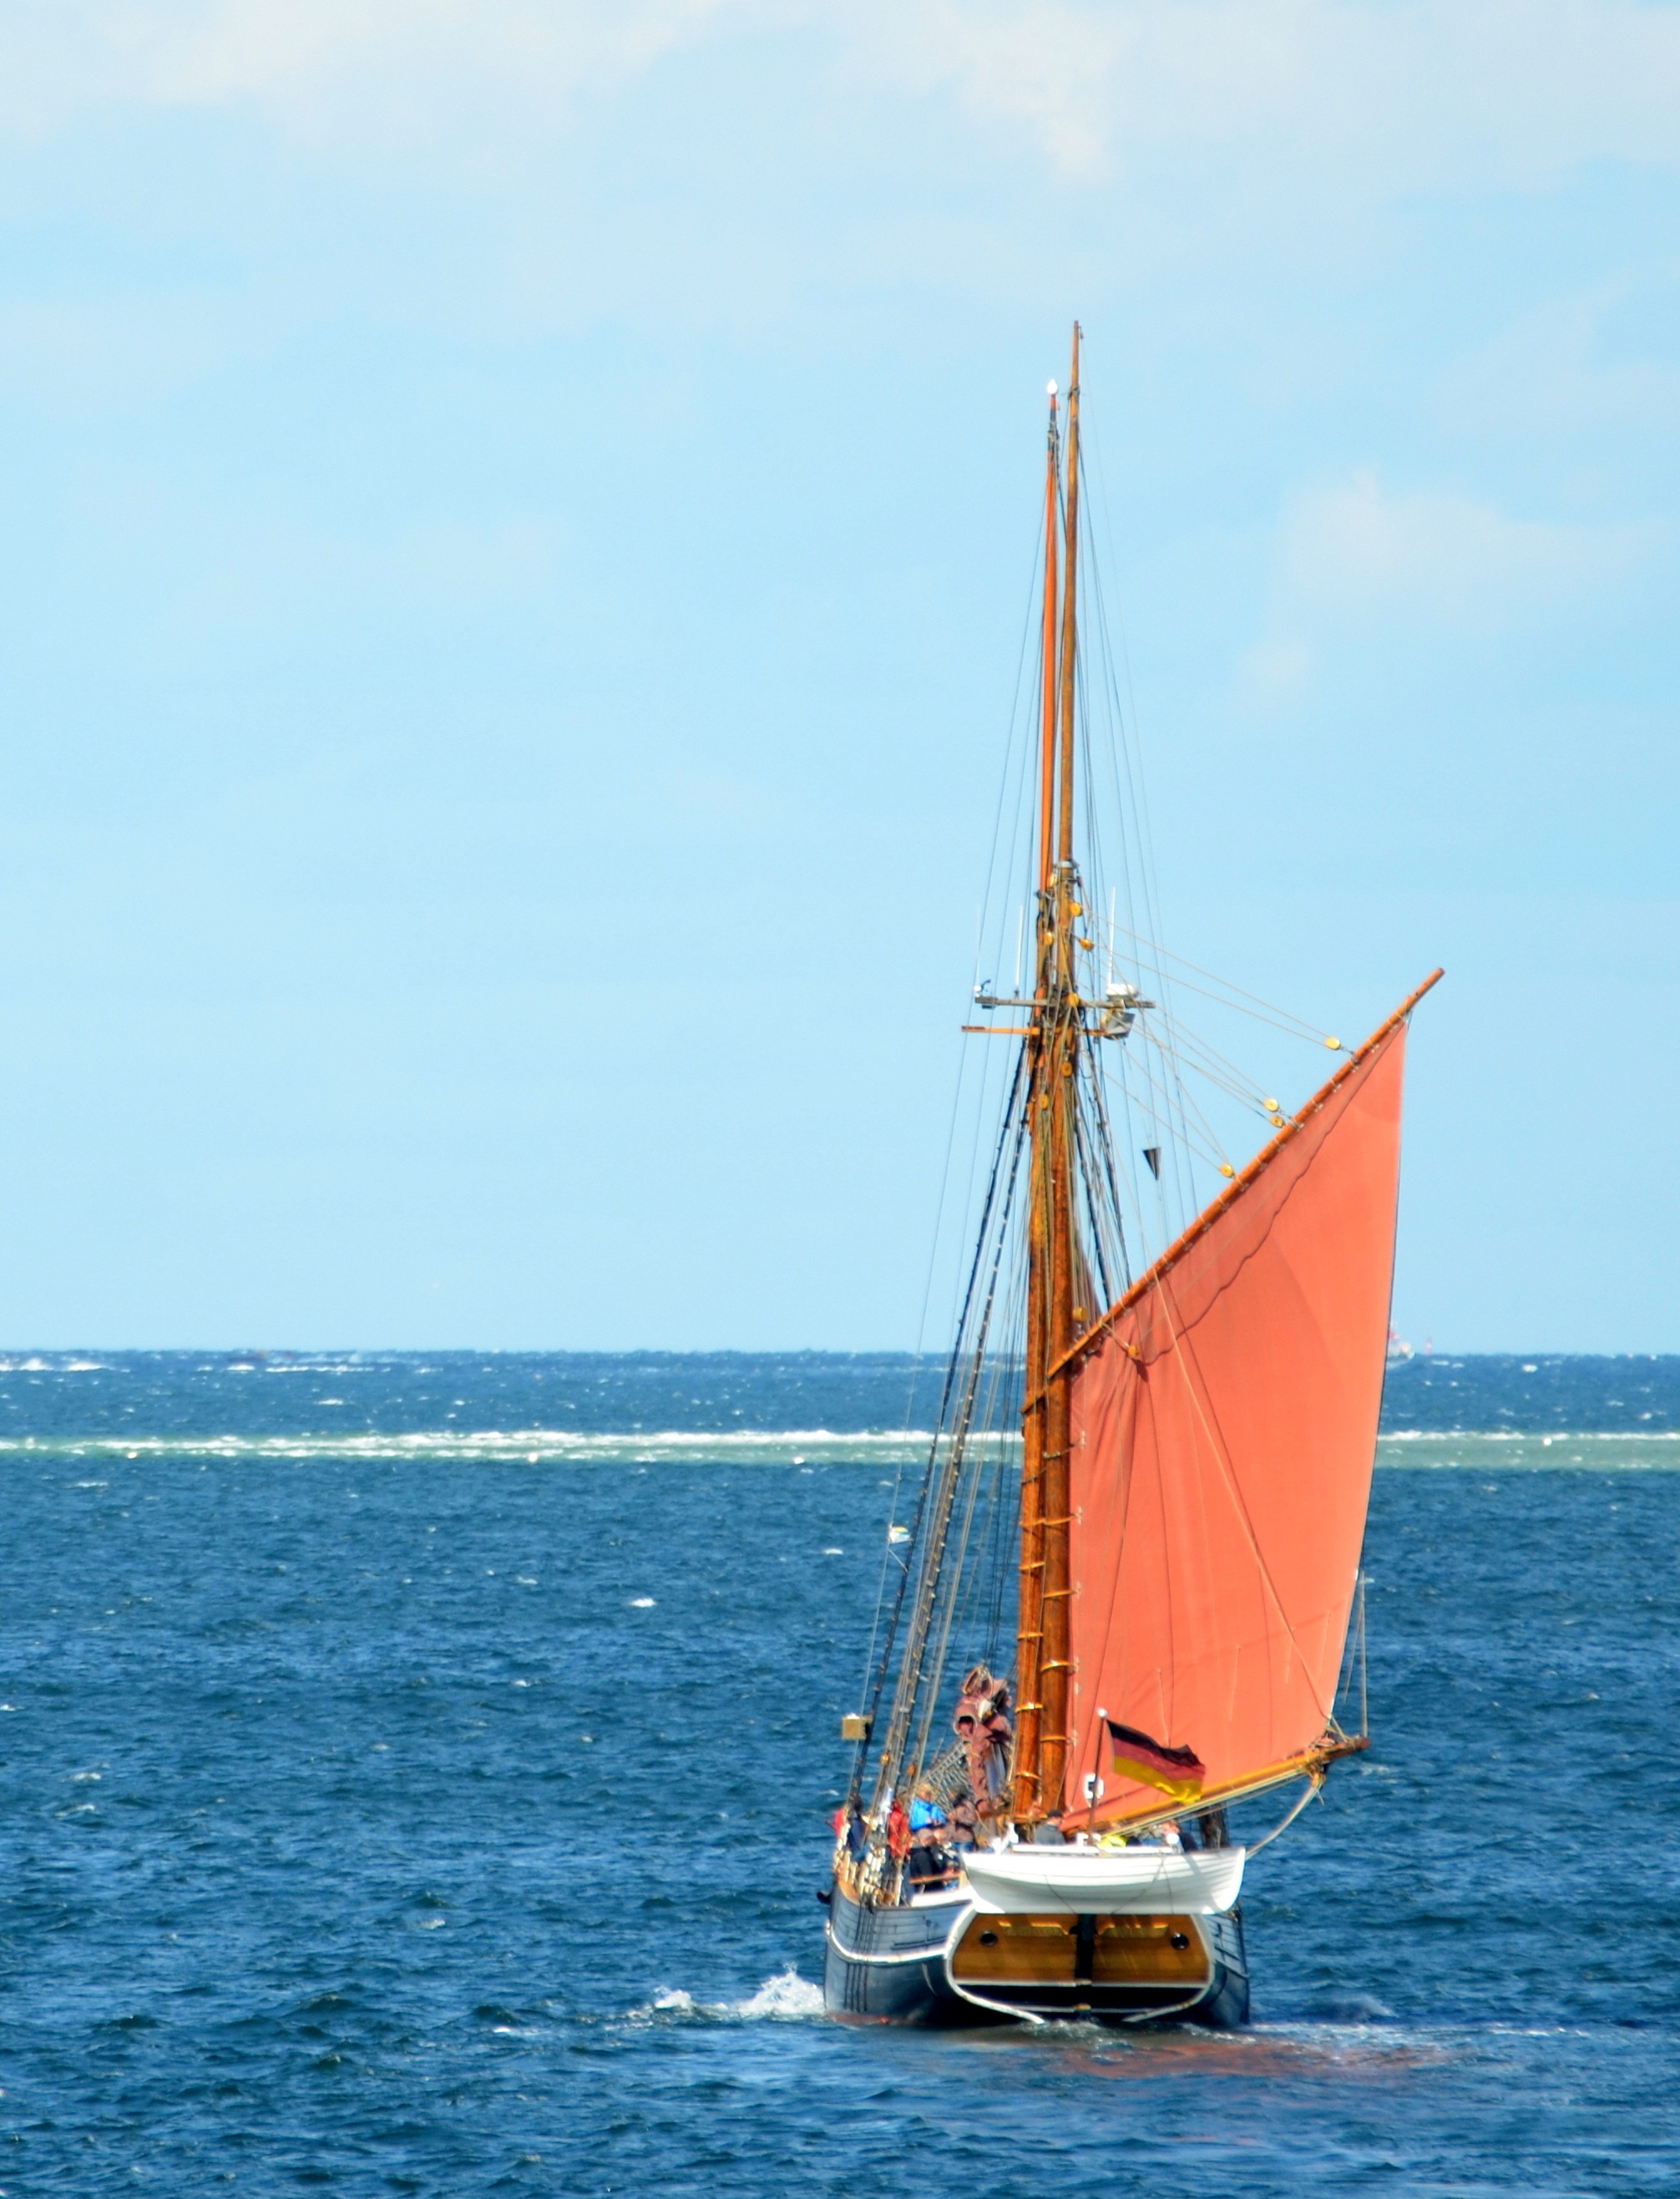
sea, coast, water, nature, ocean, rope, boat, lake, ship, summer, boot, web, vehicle, mast, sailing, metal, holiday, blue, port, sailboat, sail, anchor, sailing vessel, shipping, maritime, watercraft, schooner, waters, idyll, windjammer, sailing boat, hamburg, sailing ship, seafaring, cutter, powerboat, harness lines, fishing boats, tall ship